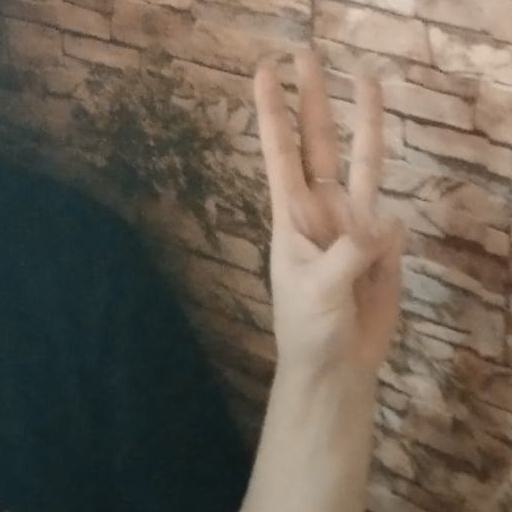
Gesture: three